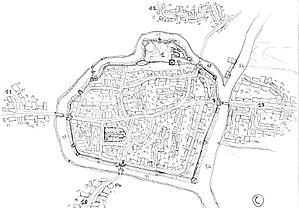
Plan représentant les fortifications et l'organisation urbaine de Fontenay-le-Comte au Moyen-Age.
Les termes de siège de Fontenay-le-Comte ou bataille de Fontenay-le-Comte peuvent faire référence à l'un de ces évènements :
Le vieux château de Fontenay-le-Comte est un ensemble de ruines ayant constitué un important château fort à l'époque médiévale à Fontenay-le-Comte en Vendée.
Fontenay-le-Comte est une commune de l'Ouest de la France, sous-préfecture du département de la Vendée dans la région Pays de la Loire.